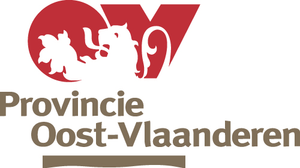
La Flandre-Orientale est une province de Belgique située en Région flamande.